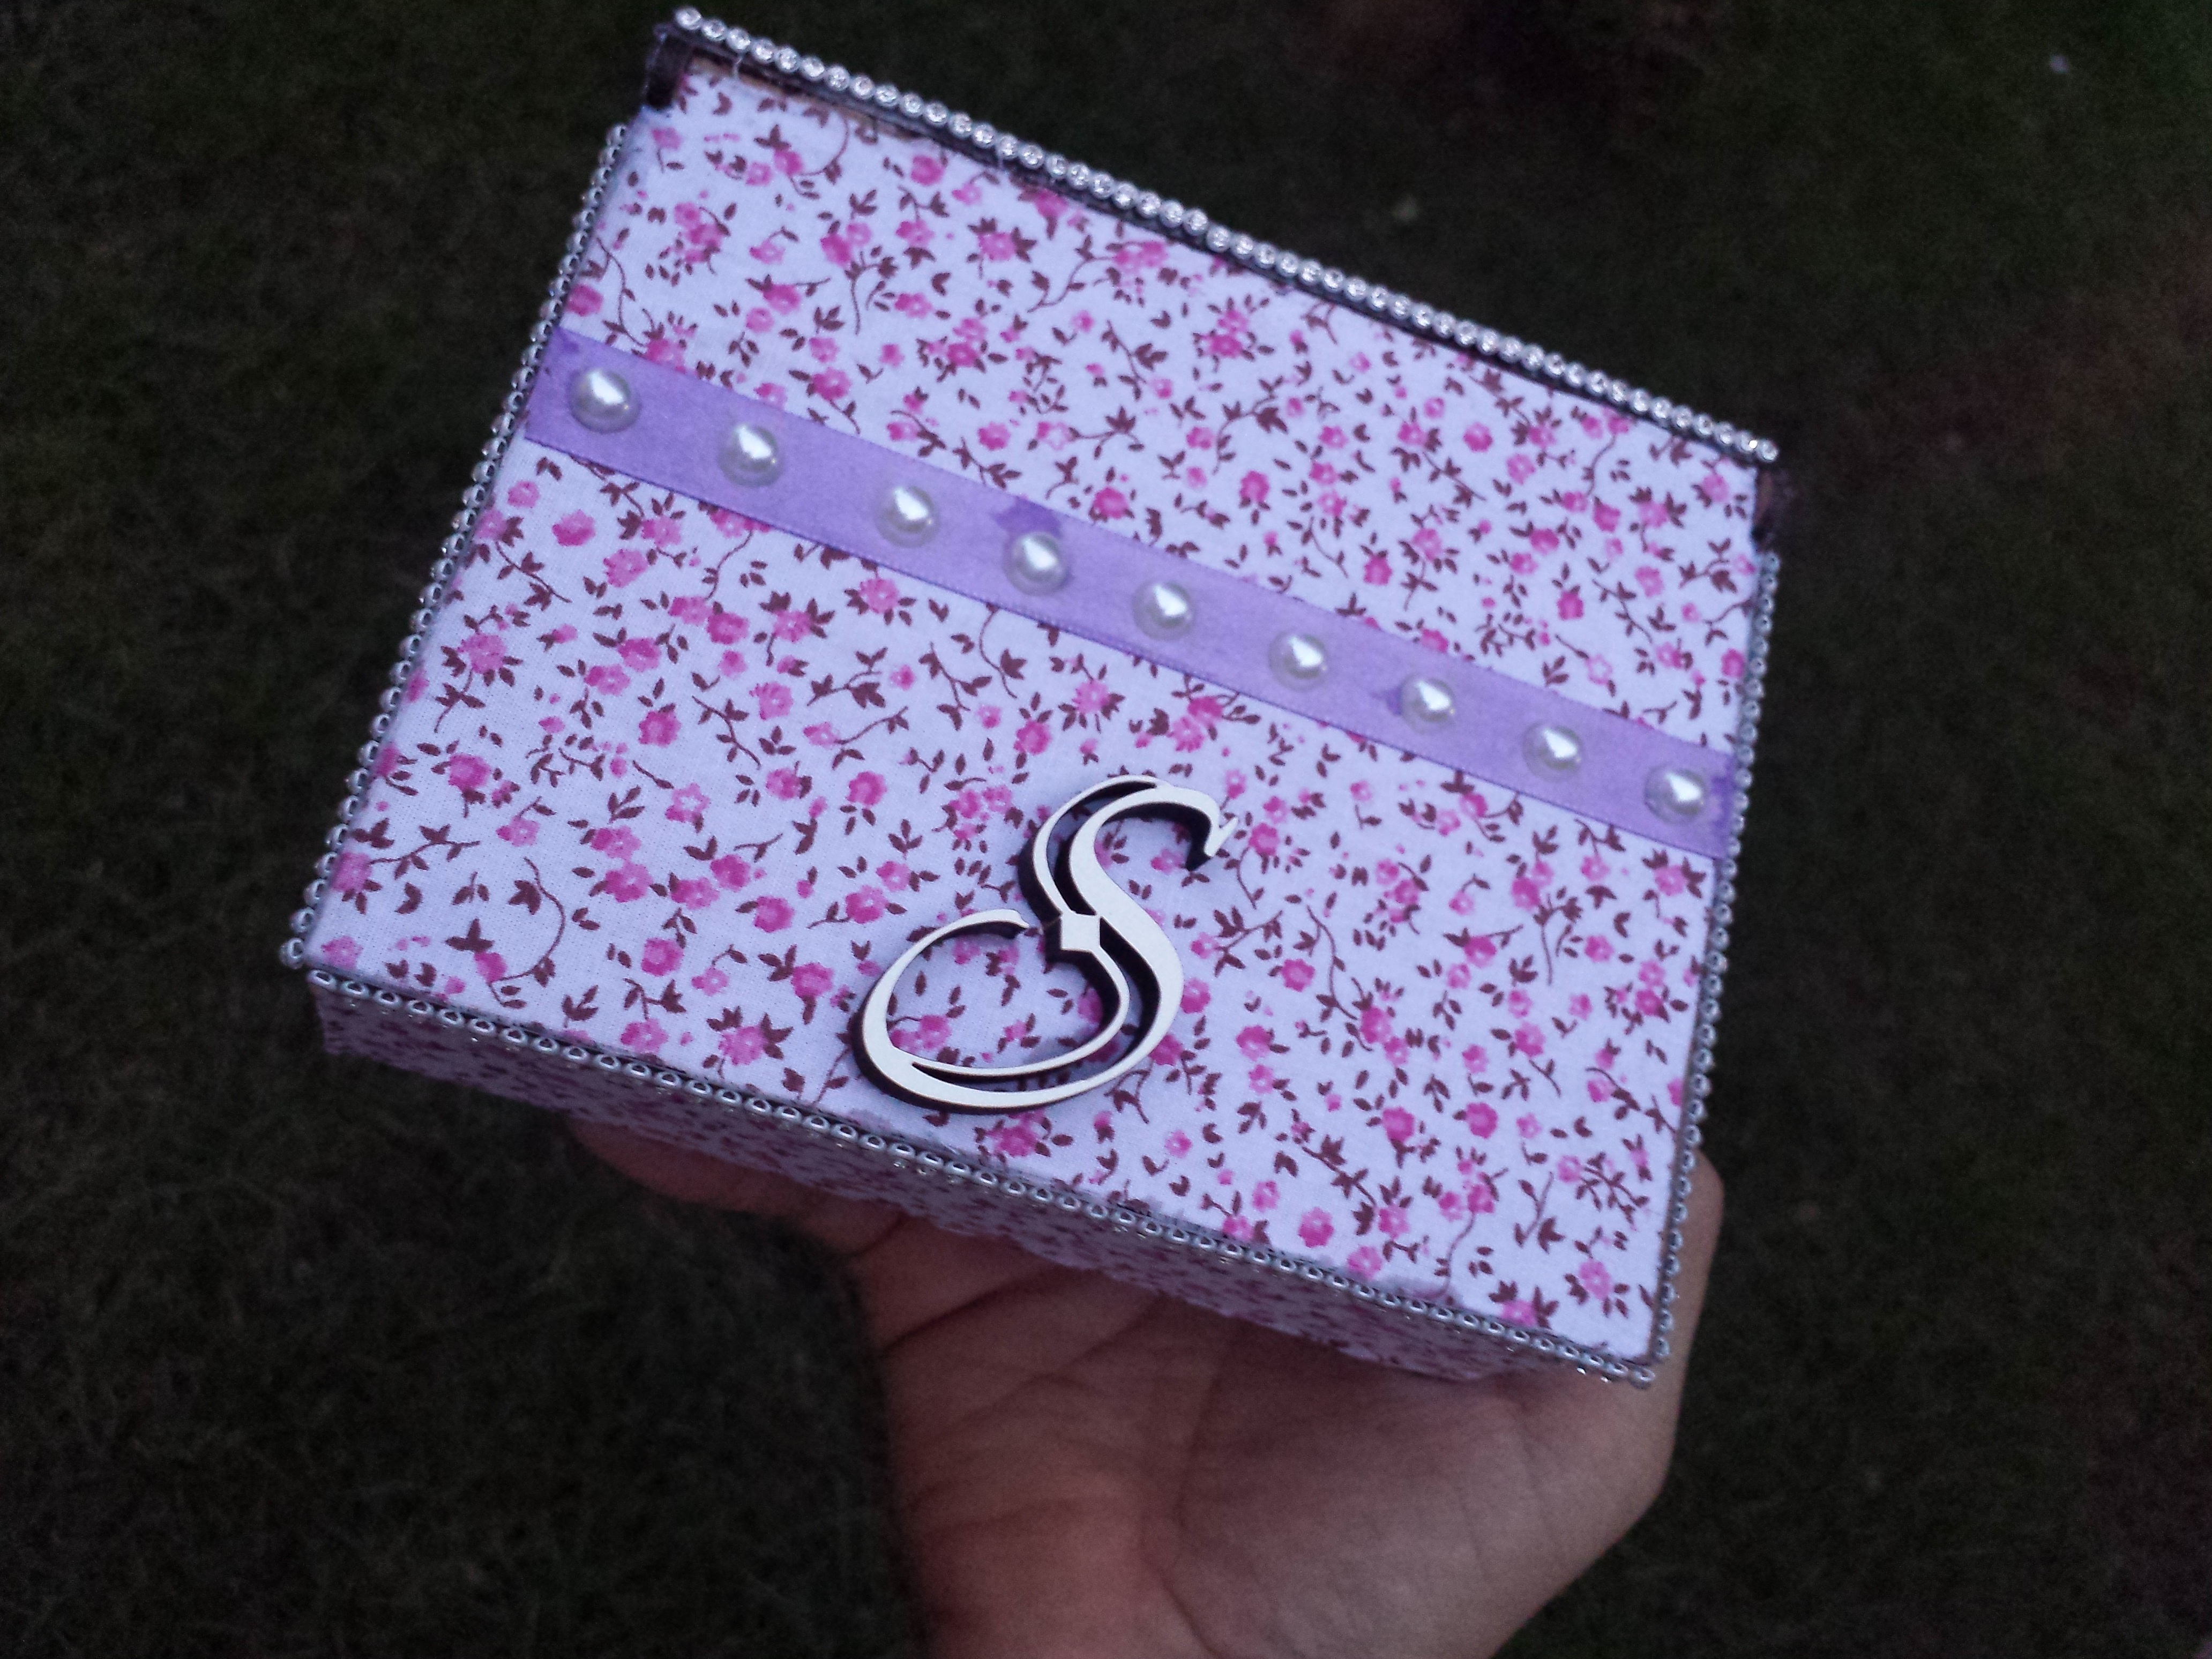
woman, purple, pattern, pink, textile, art, crafts, design, shape, bling bling, laser cutting